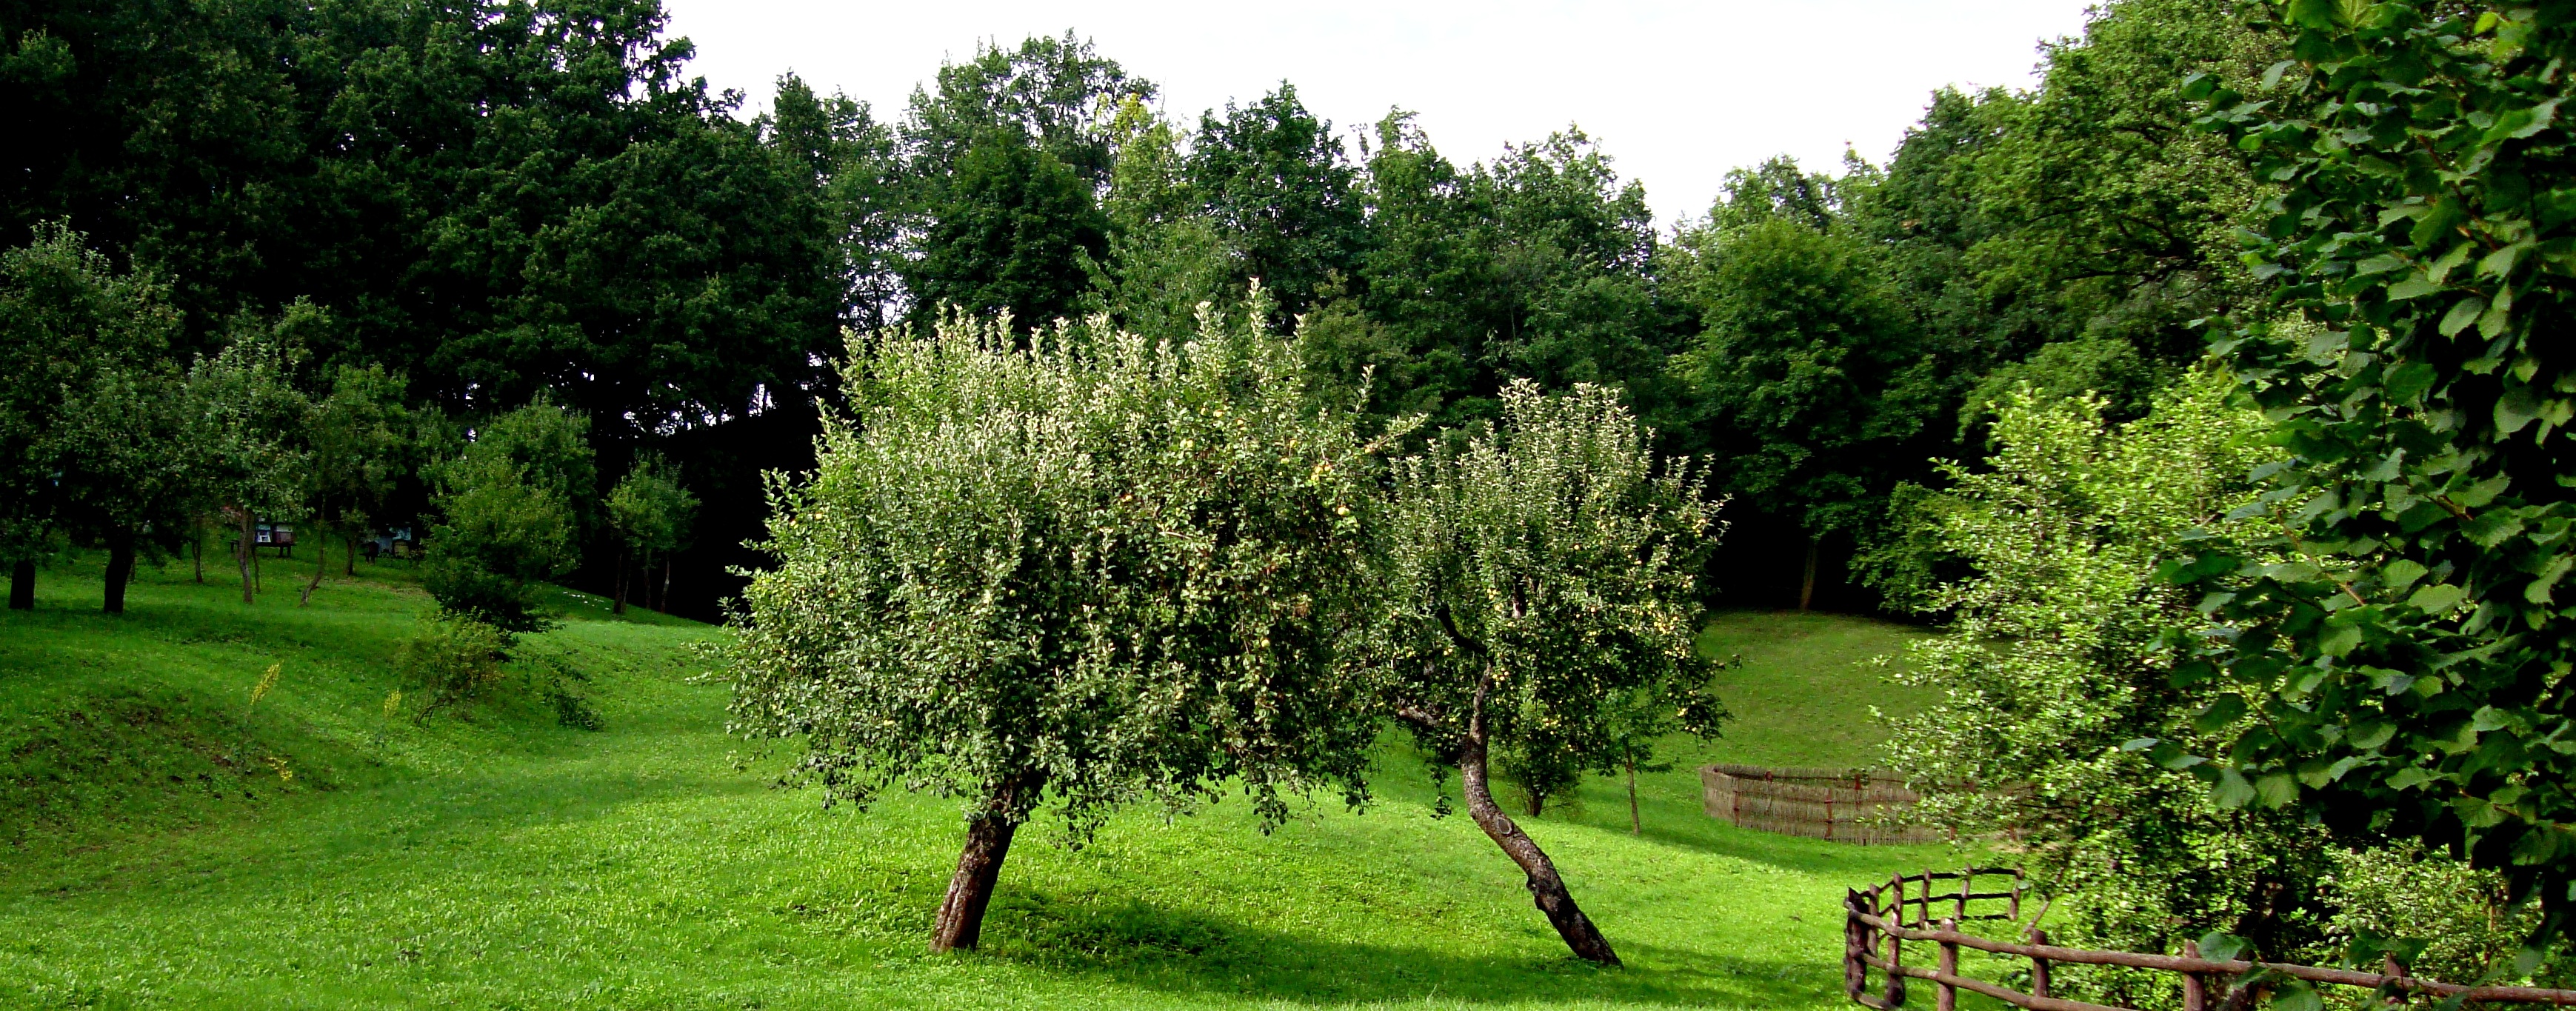
landscape, tree, nature, forest, plant, lawn, meadow, flower, green, garden, tourism, sad, vegetation, shrub, poland, plantation, grove, woodland, habitat, ecosystem, apple tree, peace of mind, biome, woody plant, temperate broadleaf and mixed forest, temperate coniferous forest